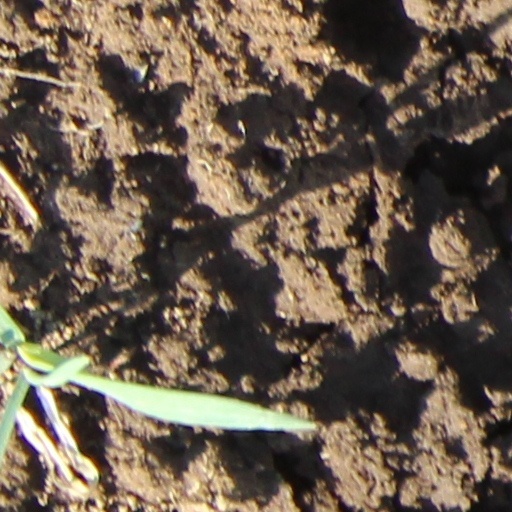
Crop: wheat